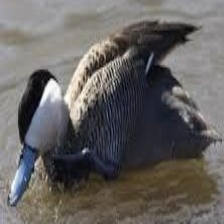
Species: PUNA TEAL
Scientific name: ANAS PUNA
ImageNet parent category: drake